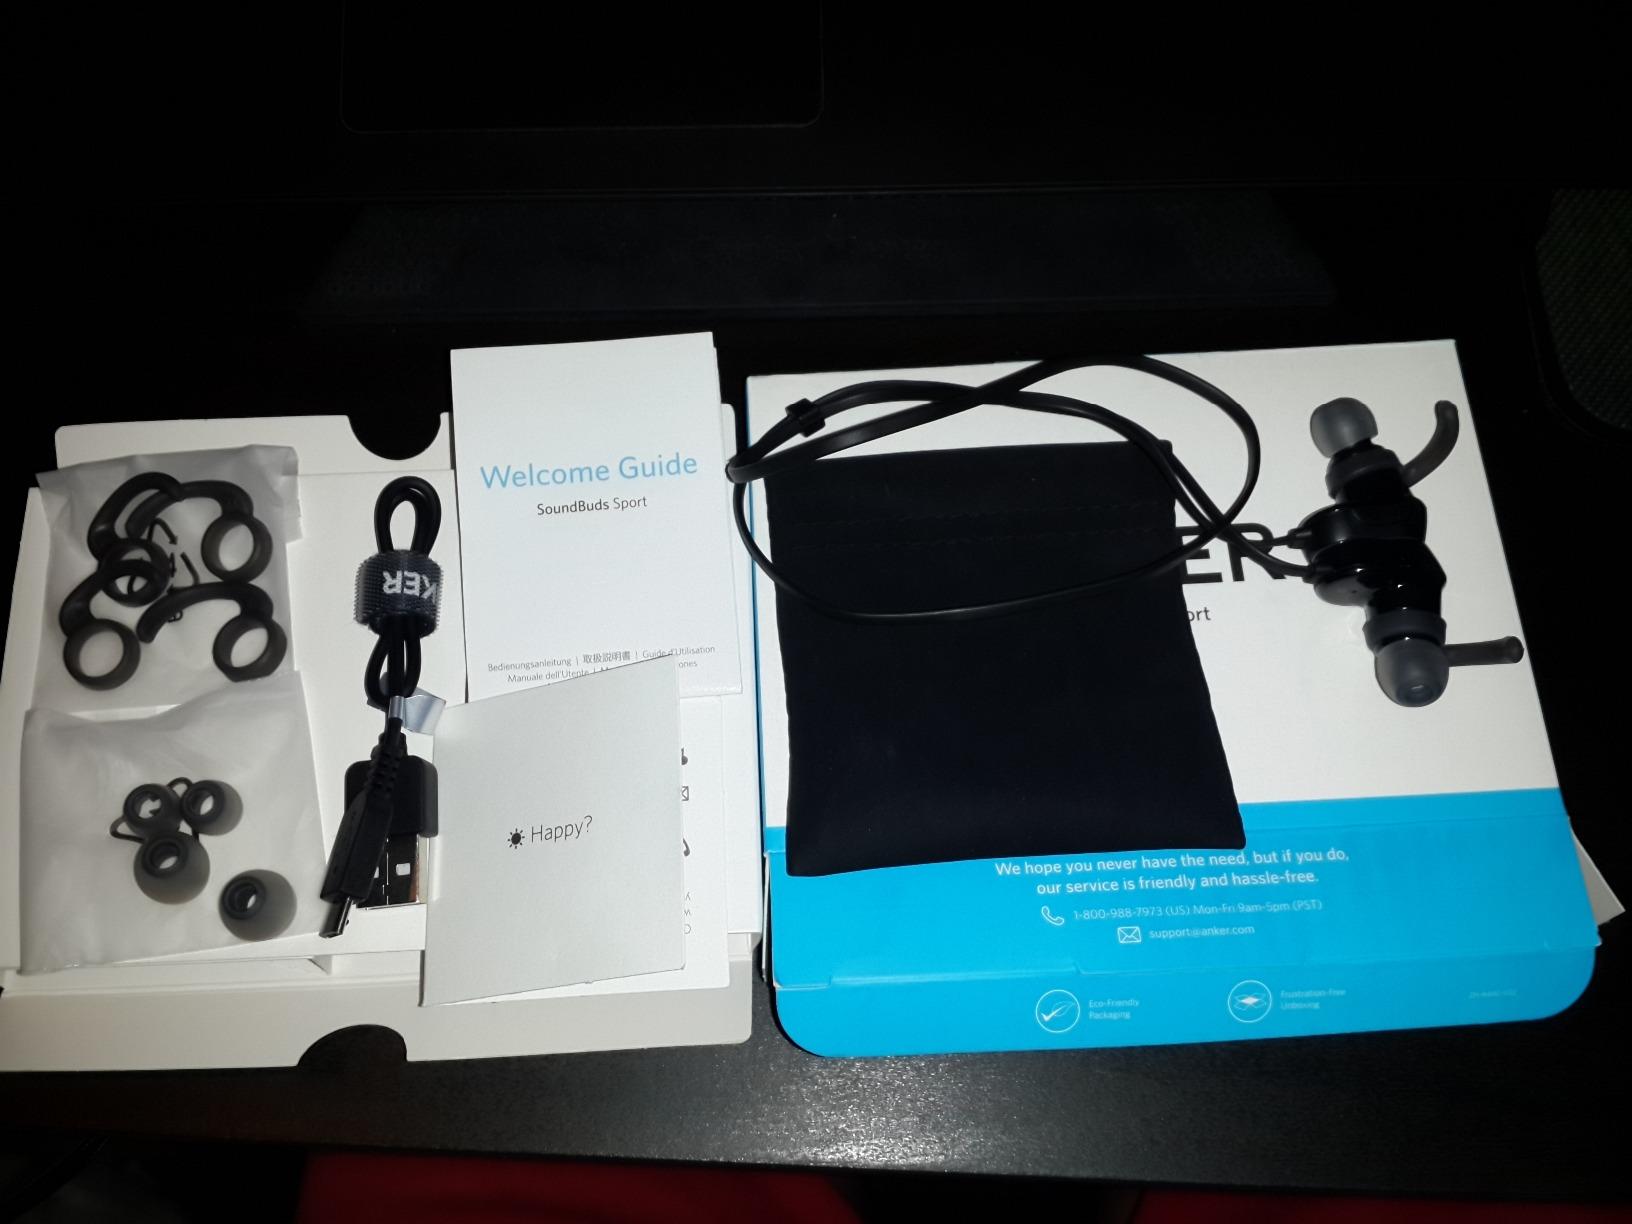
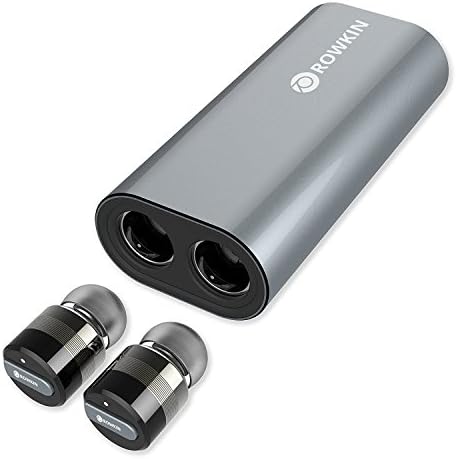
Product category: headphones
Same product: no